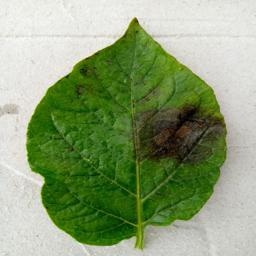
Etiqueta: Late Blight